Ishida-ryū

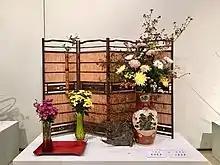
Flower arrangement by the "Ishida-ryū", exhibited in Sakae (2018)

The organisation is currently headed by the second-generation headmaster Ishida Shyūsui (二代家元 石田秀翠).